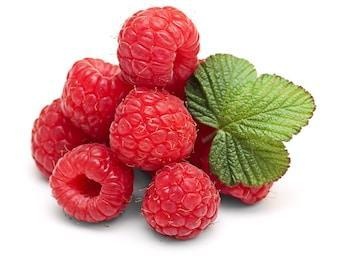
Label: raspberry